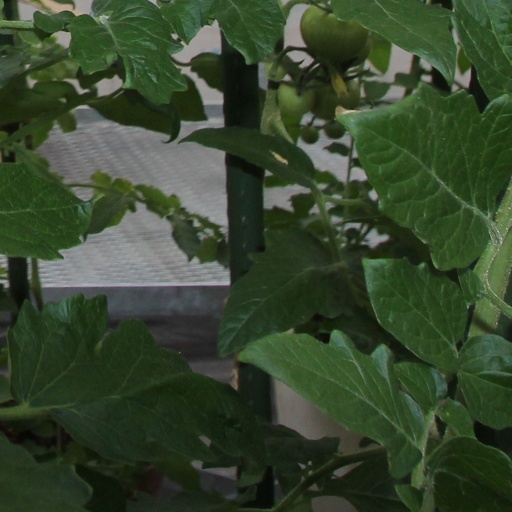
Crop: tomato